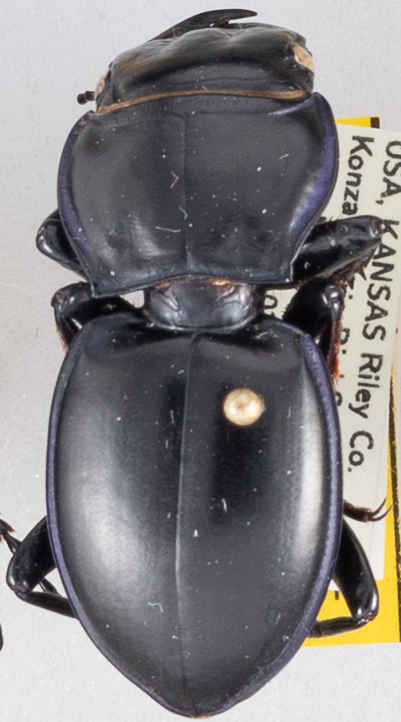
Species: Pasimachus californicus
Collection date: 2020-09-01
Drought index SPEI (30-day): -0.54
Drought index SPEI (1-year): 0.03
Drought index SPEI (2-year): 1.69